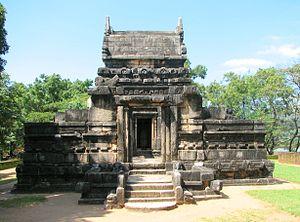
Temple de Nalanda Gedige, Sri Lanka
Nalanda Gedige est un temple hindou en pierre, d’architecture dravidienne construit entre les VIIIᵉ et Xᵉ siècles. Il a été ensuite utilisé par les bouddhistes.